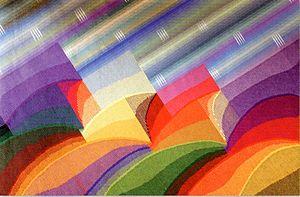
Carles Delclaux Is est un artiste textile catalan formé aux manufactures Aymat à Sant Cugat et à l'École des Beaux-Arts Massana à Barcelone.